The Mark of Conte

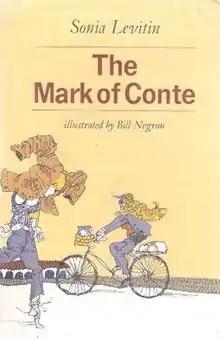
First edition (publ. Atheneum Books)

The Mark of Conte is a children's book written by American author Sonia Levitin.